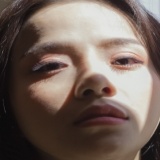
ca sĩ Thương Võ